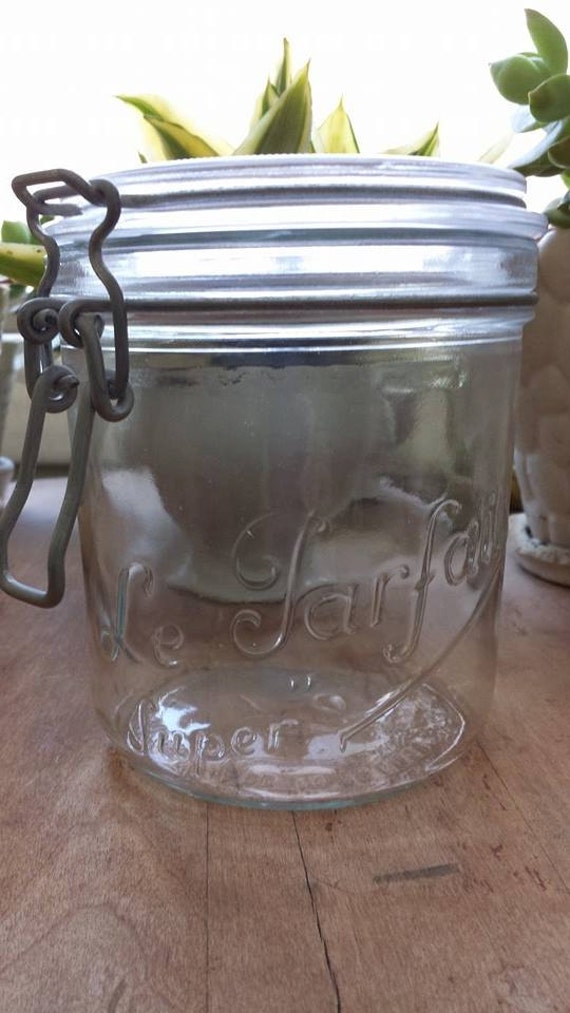
Waste category: glass